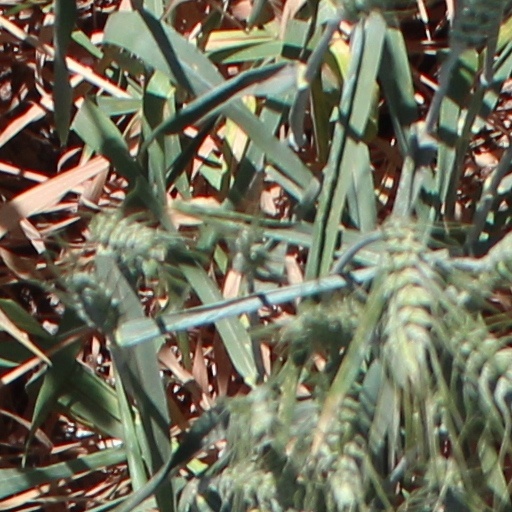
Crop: wheat